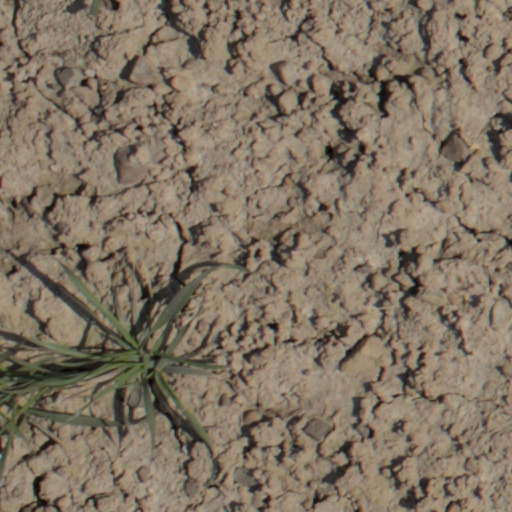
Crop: wheat